Stanisław Brzozowski (philosopher)

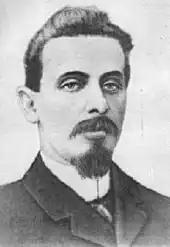
Brzozowski

Brzozowski was an influential critic of Polish social and philosophical thought, an analyst of literature, and a piercing observer of Polish and European everyday life. He was an unambiguous critic of the traditionalism and provincialism of the main currents of 19th century Polish literature. In particular, Brzozowski was a strong opponent of historical novels, such as those written by the Nobel Prize winner Henryk Sienkiewicz. Brzozowski's radical attacks on Sienkiewicz's works made him a "persona non grata" in Polish artistic circles.